Statsraad Lehmkuhl

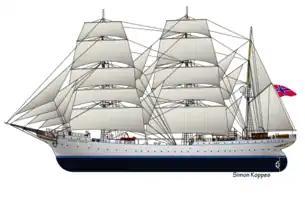
Line art of "Statsraad Lehmkuhl"

It was built in 1914 by Joh. C. Tecklenborg ship yard in Geestemünde as a school training ship for the German merchant marine under the name Grossherzog Friedrich August. After the First World War the ship was taken as a prize by the United Kingdom and in 1921 the ship was bought by former Norwegian cabinet minister Kristofer Lehmkuhl (hence the name, which means "Cabinet Minister Lehmkuhl"). Except during the Second World War, when she was captured and under the name of "Westwärts" used by German forces, the ship belonged to Bergens Skoleskib from 1921 until donated to the Foundation in 1978.